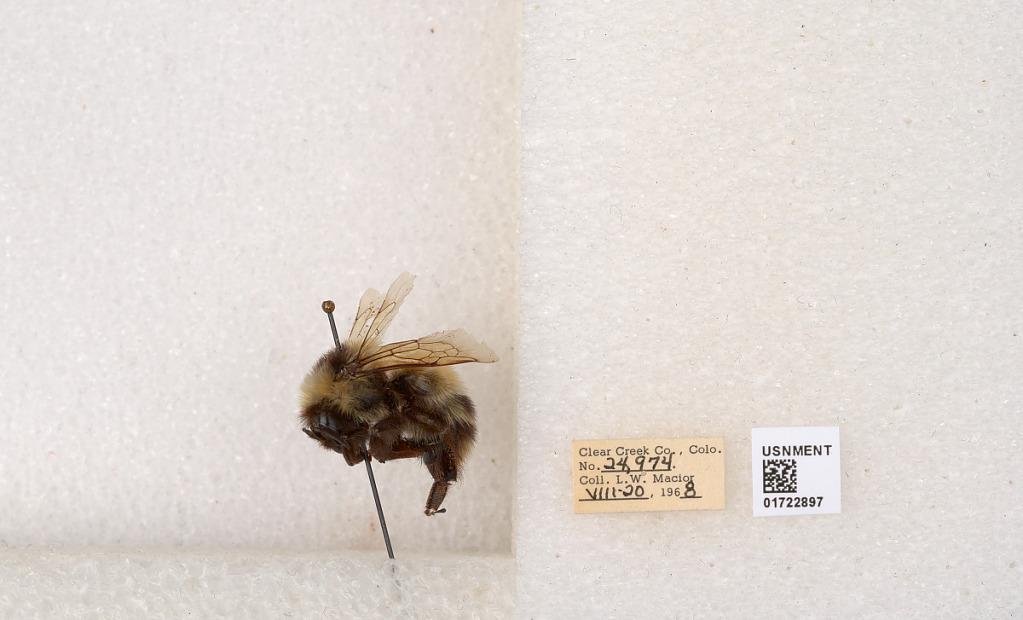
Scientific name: Bombus kirbyellus
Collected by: L. Macior
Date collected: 1968-8-20
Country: United States
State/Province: Colorado
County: Clear Creek
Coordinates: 39.6891, -105.644